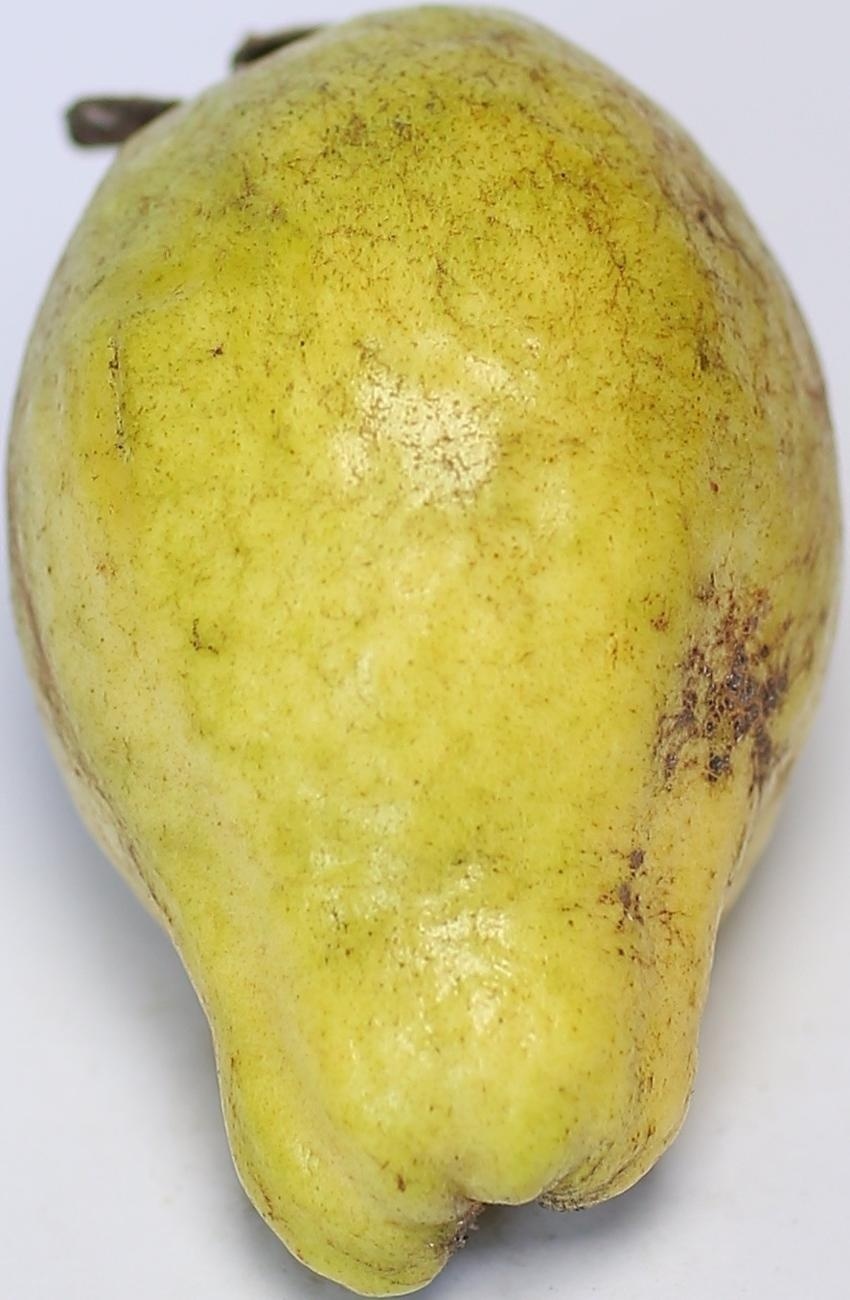
Maturity: mature-green
Variety: thadhrami